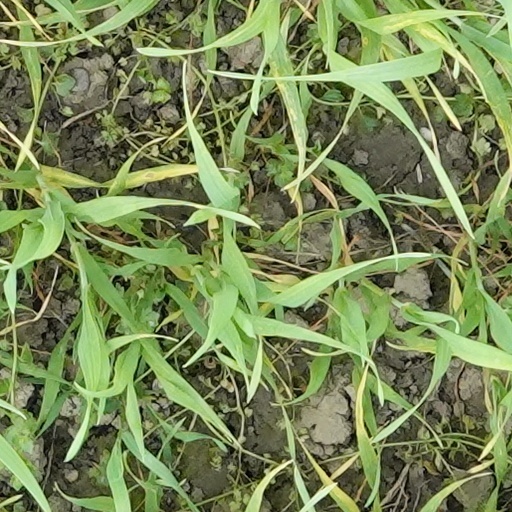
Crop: wheat